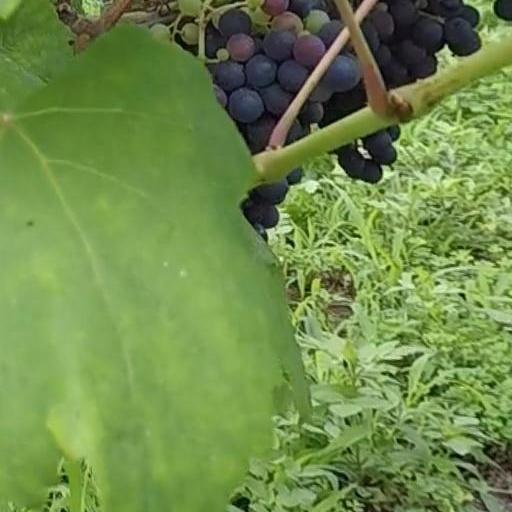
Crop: grape